Olga of Kiev

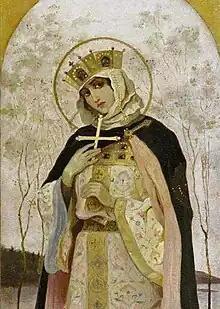

Olga (– 11 July 969) was a regent of Kievan Rus' for her son Sviatoslav from 945 until 957. Following her baptism, Olga took the name Elenа. She is known for her subjugation of the Drevlians, a tribe that had killed her husband Igor. Even though it was her grandson Vladimir who adopted Christianity and made it the state religion, she was the first ruler to be baptized.